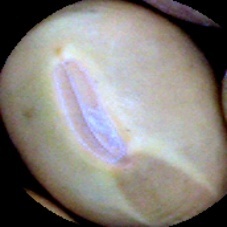
Label: Immature